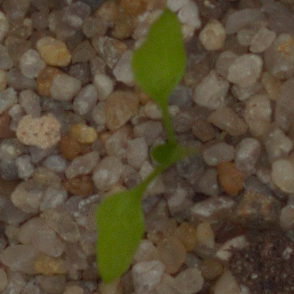
Label: common_chickweed